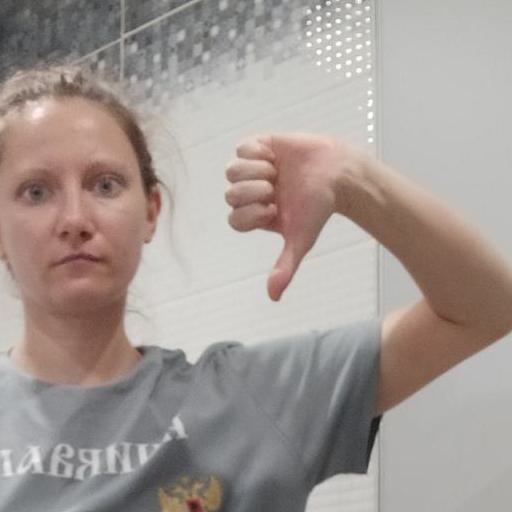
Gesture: dislike